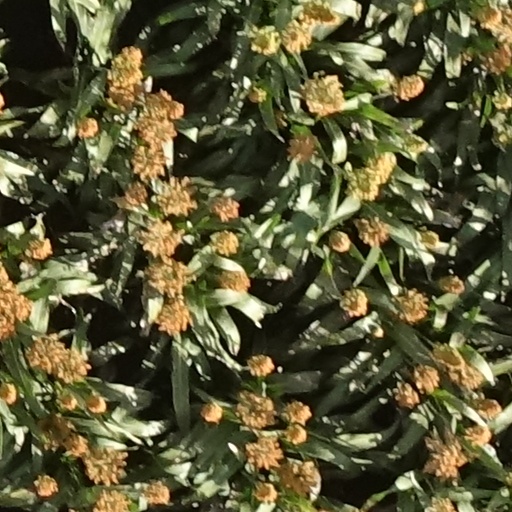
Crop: sorghum